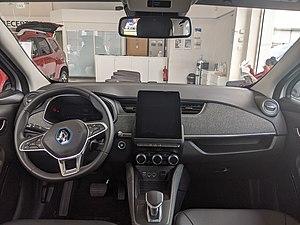
La Renault Zoe est une voiture électrique de type polyvalente du constructeur automobile français Renault, fabriquée depuis 2012 dans l'usine Renault de Flins en Île-de-France.